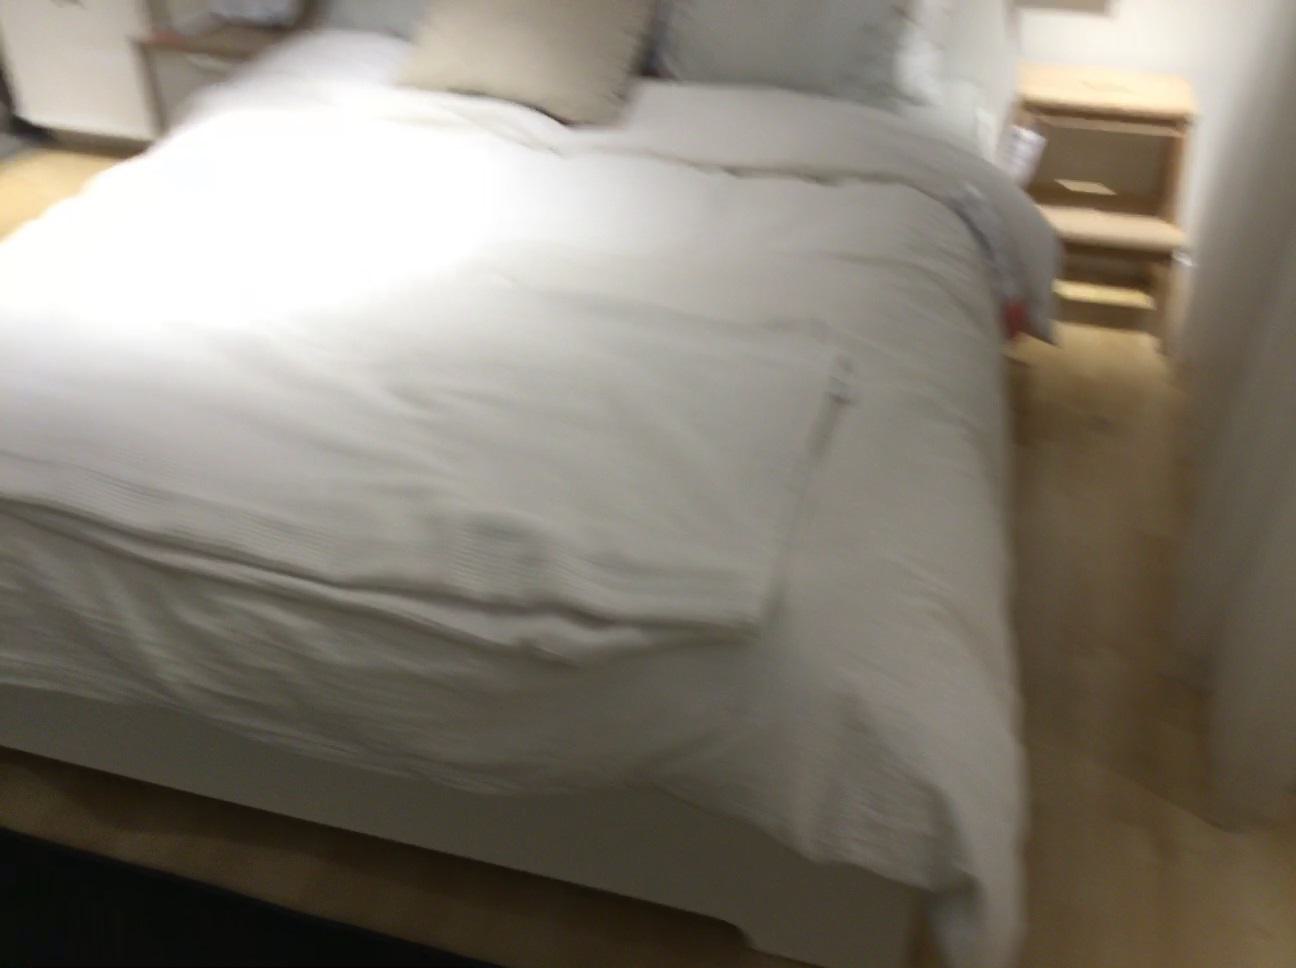
Question: Can the stand fit behind the curtain from the world's perspective? Final answer should be yes or no.
Answer: No